2012–2013 Maribor protests

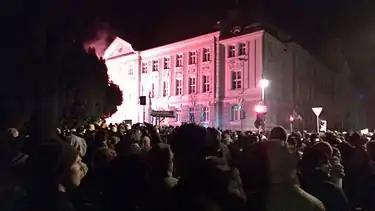
Protest in front of a Municipal building on 3 December 2012

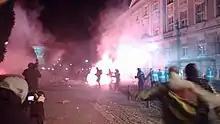
Protest on 3 December 2012

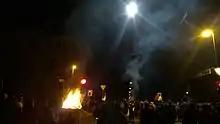
Protest on 3 December 2012

The largest protest thus far was on 3 December 2012 when about 20,000 people reportedly gathered in Maribor squares. Again starting at 16:30 CET the protest started peacefully and continued this way until the demonstrators moved from Liberty square to the nearby Rudolf Maister square and in front of the Municipal building. There the protesters where throwing rocks and pyrotechnics into the building. At about 19:00 CET the violence escalated after the use of force by the police officers who clashed with the protesters and arrested some of them. The police then secured the entrance to the building, however, they were soon pushed back after the protesters charged into them and returned to their previous position. Shortly thereafter, a police helicopter began overflying the area and soon found itself under fire by some of the protesters, who targeted it with rockets. Similar to the protest on 26 November, the fighting between the police and the protesters then spread across the city centre and continued for several hours, with tear gas circulating through the air after another extensive use. The gas was mixed with clouds of smoke from fires, alight by some of the protesters. A day after the protest Aleksander Ogrizek, President of the Union of Professional Firefighetrs, stated that the Maribor fire department had 25 interventions during four hours, some of which were life-threatening for the firefighters involved in putting out the fires. He has also stated that the scenes reminded him of Beirut.